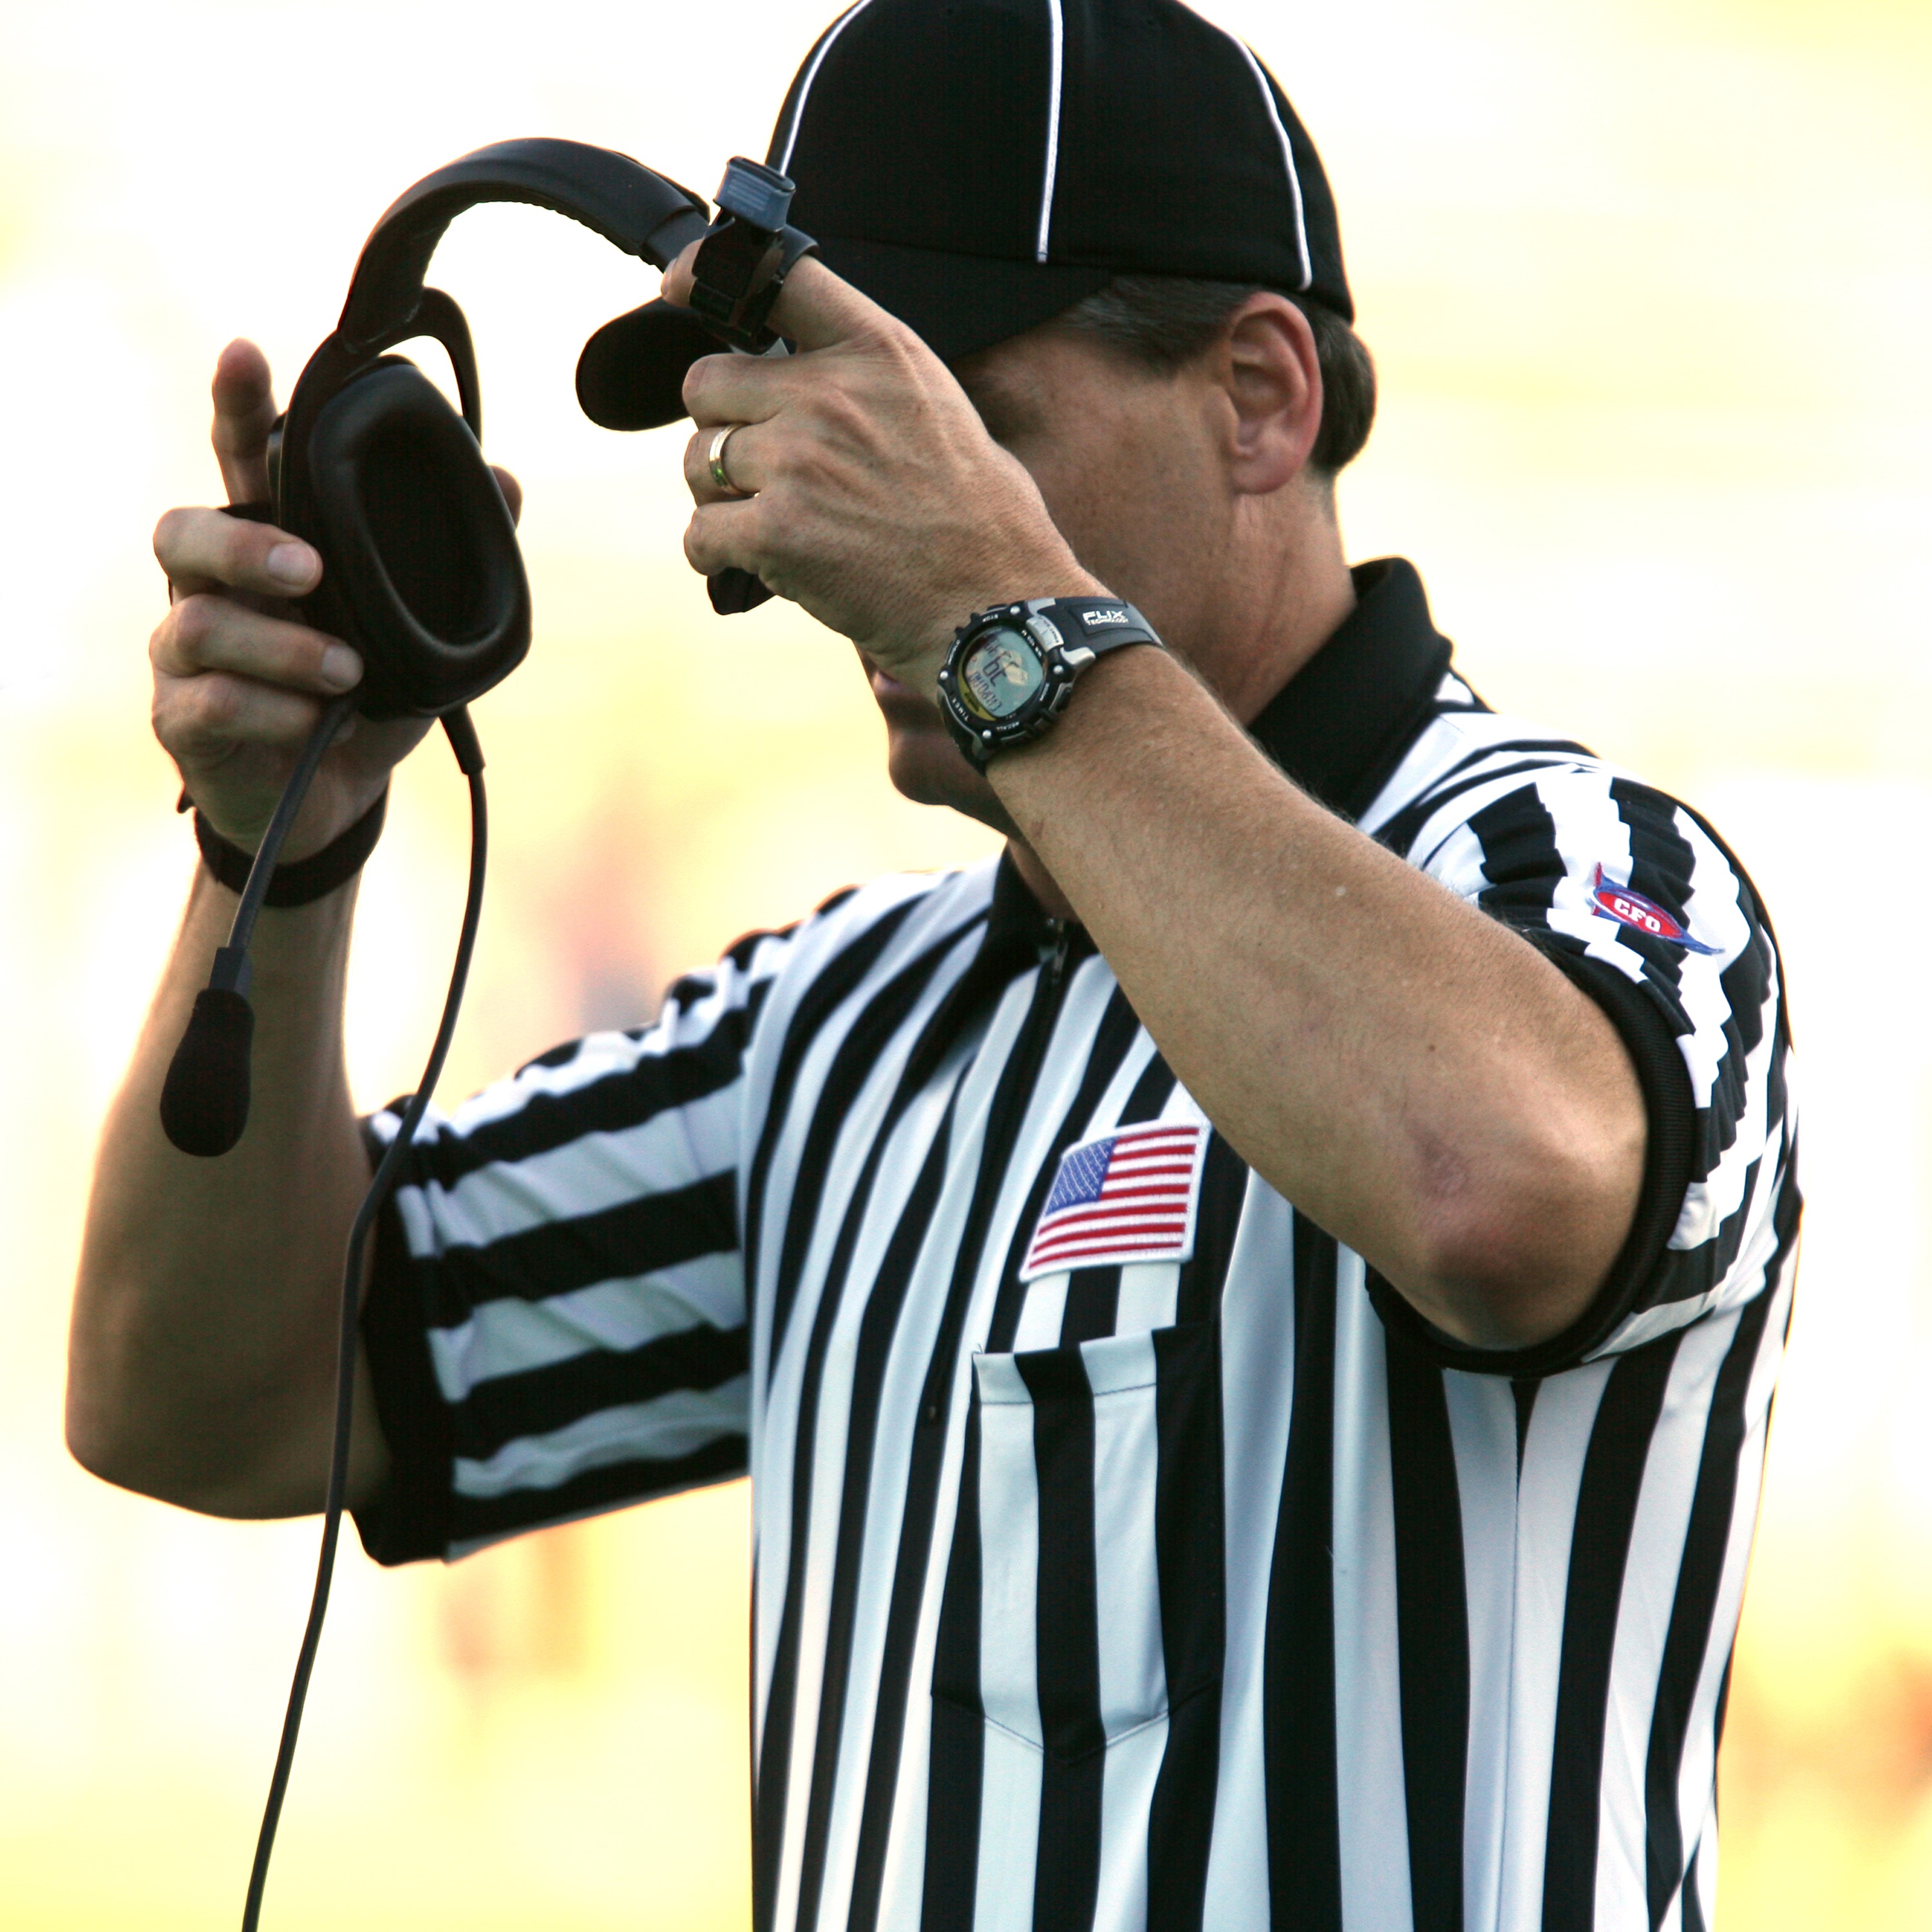
man, sport, game, male, american flag, football, player, striped, competition, justice, decision, stripes, communications, uniform, judge, fair, college, athletics, referee, official, listening, head set, instant replay, bowl game, football official, american football referee